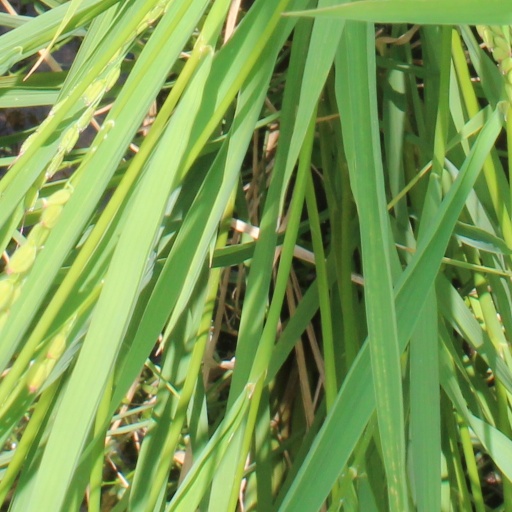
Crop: rice